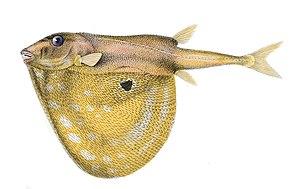
Triodon est un genre de poissons tetraodontiformes, le seul de la famille monotypique Triodontidae. Ce genre, à son tour monotypique, ne contient qu'une seule espèce, Triodon macropterus.